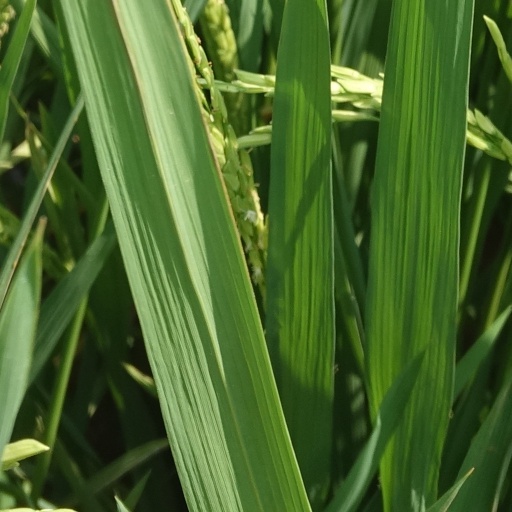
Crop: rice